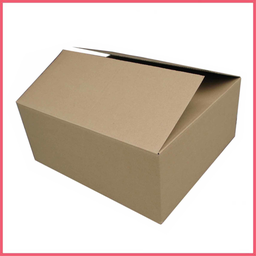
Label: cardboard